Red Sea–Dead Sea Water Conveyance

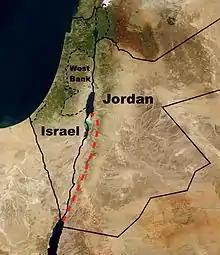
The planned Red Sea–Dead Sea Canal, shown in red, would have lain entirely in Jordan and would have been implemented by Jordan.

The Red Sea–Dead Sea Conveyance (RSDSC), sometimes called the Two Seas Canal, was a planned pipeline to run from the coastal city of Aqaba by the Red Sea to the Lisan area in the Dead Sea. Its abandonment was reported in June 2021.